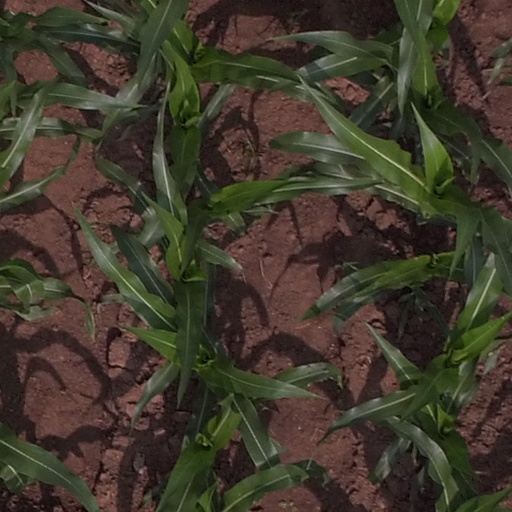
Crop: maize; corn